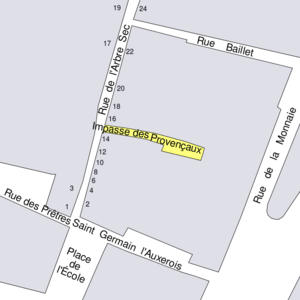
Plan des rues autour de l'impasse des Provençaux à la fin du XIXe siècle (paris, Ier arrondissement)
L'impasse des Provençaux est une ancienne voie du 1ᵉʳ arrondissement de Paris qui a disparu en 1906 afin de permettre la construction du magasin 2 de la Samaritaine.